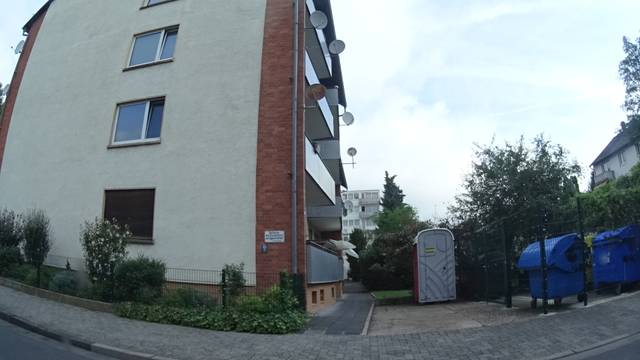
Region: Germany
Coordinates: 50.141, 8.929